Ogilvy v Hope Davies

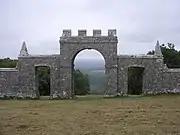

Ogilvy v Hope Davies [1976] 1 All ER 683 is an English contract law case concerning promissory estoppel.